Leinenkugel's

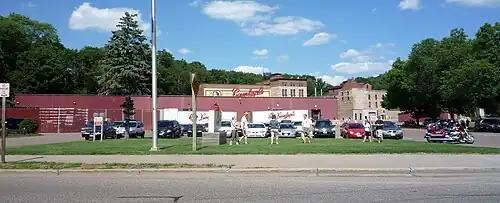
The original Leinenkugel's brewery in Chippewa Falls, Wisconsin

During Prohibition, the company produced near beer (known regionally as ""Leino"") as well as soda water. With the repeal of Prohibition, Jacob Leinenkugel's daughters mortgaged their homes to fund the restoration of the company's beer brewing vats.